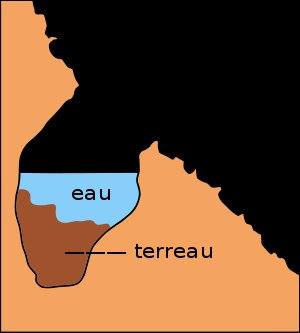
Le dendrotelme est un microhabitat aquatique, généralement temporaire, contenu par la structure particulière d'un arbre et susceptible de supporter la vie ou une partie du cycle de vie de certaines espèces animales. La réserve d'eau peut-être située à la base ou dans la partie aérienne de l'arbre.